Output device

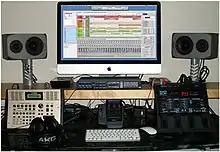
A recording setup with two monitor speakers

A "Studio monitor" is a speaker used in a studio environment. These speakers optimize for accuracy. A monitor produces a flat (linear) frequency response which does not emphasize or de-emphasize of particular frequencies.